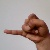
The image shows a hand gesture representing the letter 'J' in Indian Sign Language.